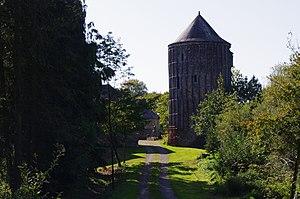
Donjon du château de Montauban-de-Bretagne (35).
Cet article recense les bâtiments protégés au titre des monuments historiques d’Ille-et-Vilaine, en France.
Le château de Montauban-de-Bretagne a été édifié au XIIIᵉ siècle. Il n'en subsiste aujourd'hui que le donjon. Le reste du château actuel a été construit au XVᵉ siècle. Il a été pris en 1487 par Charles VIII. Le château a été classé par arrêté du 6 mars 2003.